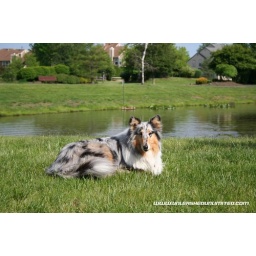
Kylie lays in the grass after a dog training session with Unleashed Unlimited.